Question: Where is the orange?
Tambaya: Ina ruwan lemo yake?
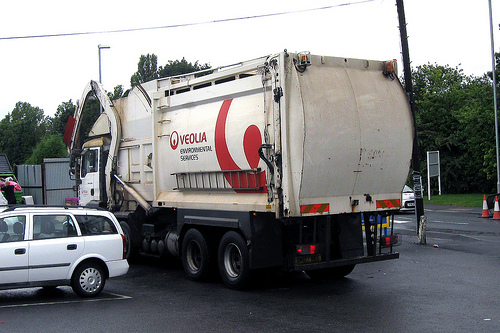
Answer: Cones.
Amsa: Abun tare hanya.